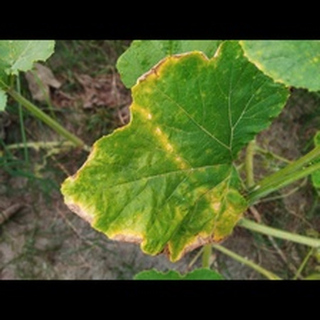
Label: pumpkin_mosaic_disease